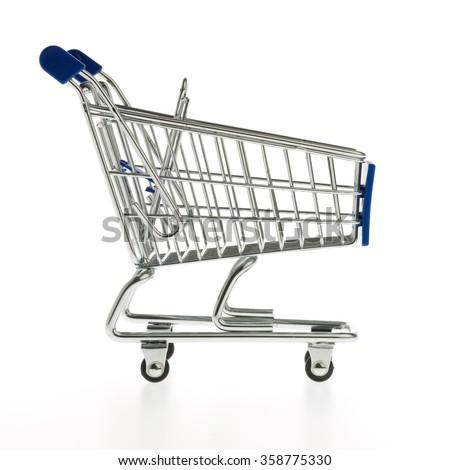
a blue shopping cart isolated on white background